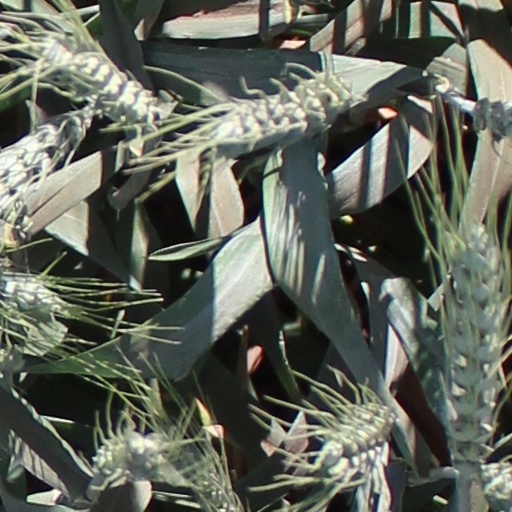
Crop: wheat